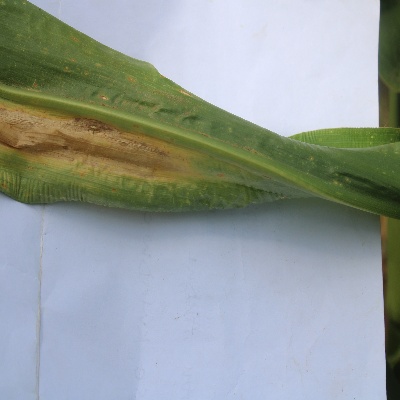
Crop: Maize
Condition: leaf blight